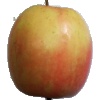
Label: Apple Pink Lady 1